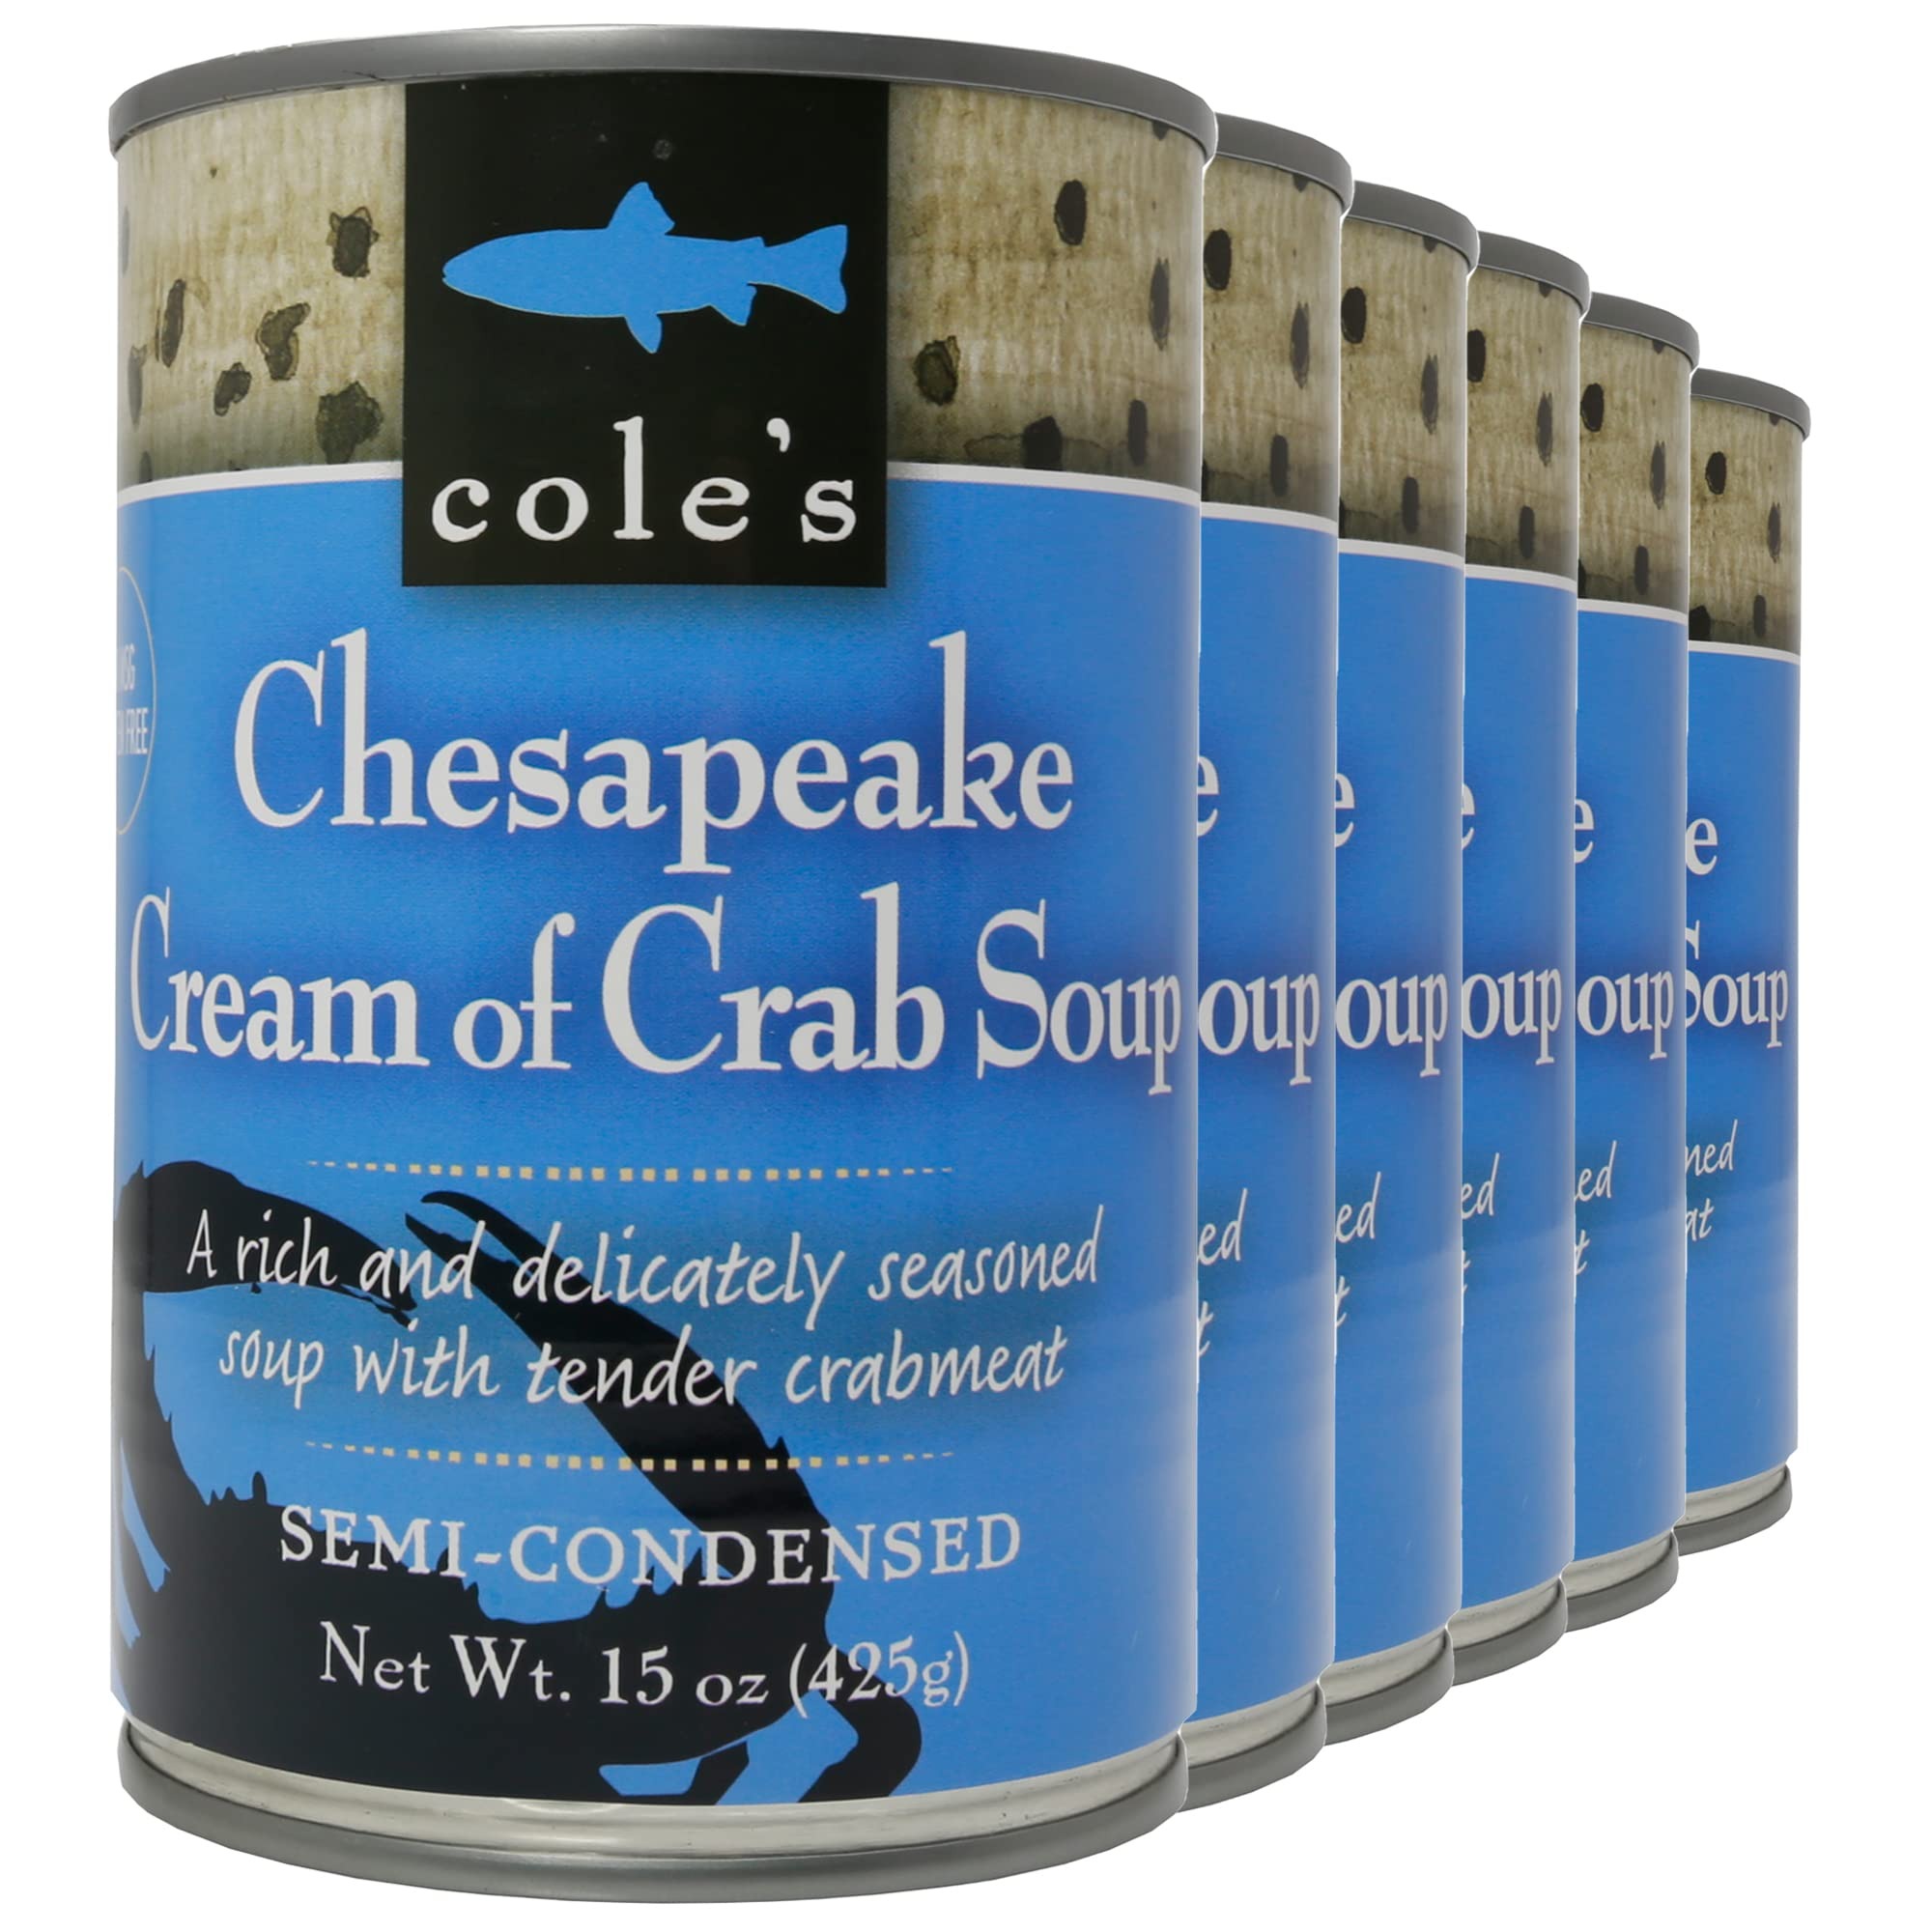
Item Name: Cole’s - Pack of 6 Chesapeake Cream of Crab Soup - Premium Canned Fresh Crab Meat & Nutritious Semi Condensed and Gluten-free Bisque – 15 oz Per Container
Bullet Point 1: ✔️ ABOUT ITEM – Cole’s Fine Foods presents Chesapeake cream of crab that is prepared from fresh, wild-caught crabmeat. This Chesapeake Cream Soup is a rich and delicately seasoned soup with tender crabmeat that can be served with crackers and salad or as well as crusty toast.
Bullet Point 2: ✔️ HEALTH AND TASTE – Our premium Chesapeake Cream soup has no preservatives, is non-gmo and is a great source of omega 3 fatty acids, calcium, protein and many nutritious values; enjoy this healthy food without sacrificing your taste.
Bullet Point 3: ✔️ INGREDIENTS – This semi-condensed, creamy and healthy crab bisque contains water, base cream of crab, modified starch, vegetable fiber, salt, potassium chloride, onion, 5 sodium rib nucleotide, natural flavor, caramel color, crab meat, and onion.
Bullet Point 4: ✔️ NUTRITION VALUE - Every serving (2/3 cup or 162g) of this pack contains 3g of protein, 87 calories, 7.3g of total fat, 1.5g of saturated fat, 0.2g of trans fat, 7.5mg of cholesterol, 659mg of sodium, 2.3g of total carbohydrate, 2.3g of dietary fiber, and zero sugar.
Bullet Point 5: ✔️ DIRECTION TO USE - In a saucepan, pour in half a can of milk or cream and bring to a simmer, then reduce to a low heat and leave to simmer. Boiling is not recommended. And after that, your tasty, creamy crab soup is ready to serve to your friends and family.
Value: 90.0
Unit: Ounce

Price: 48.99